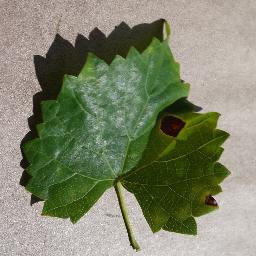
Label: Grape___Black_rot